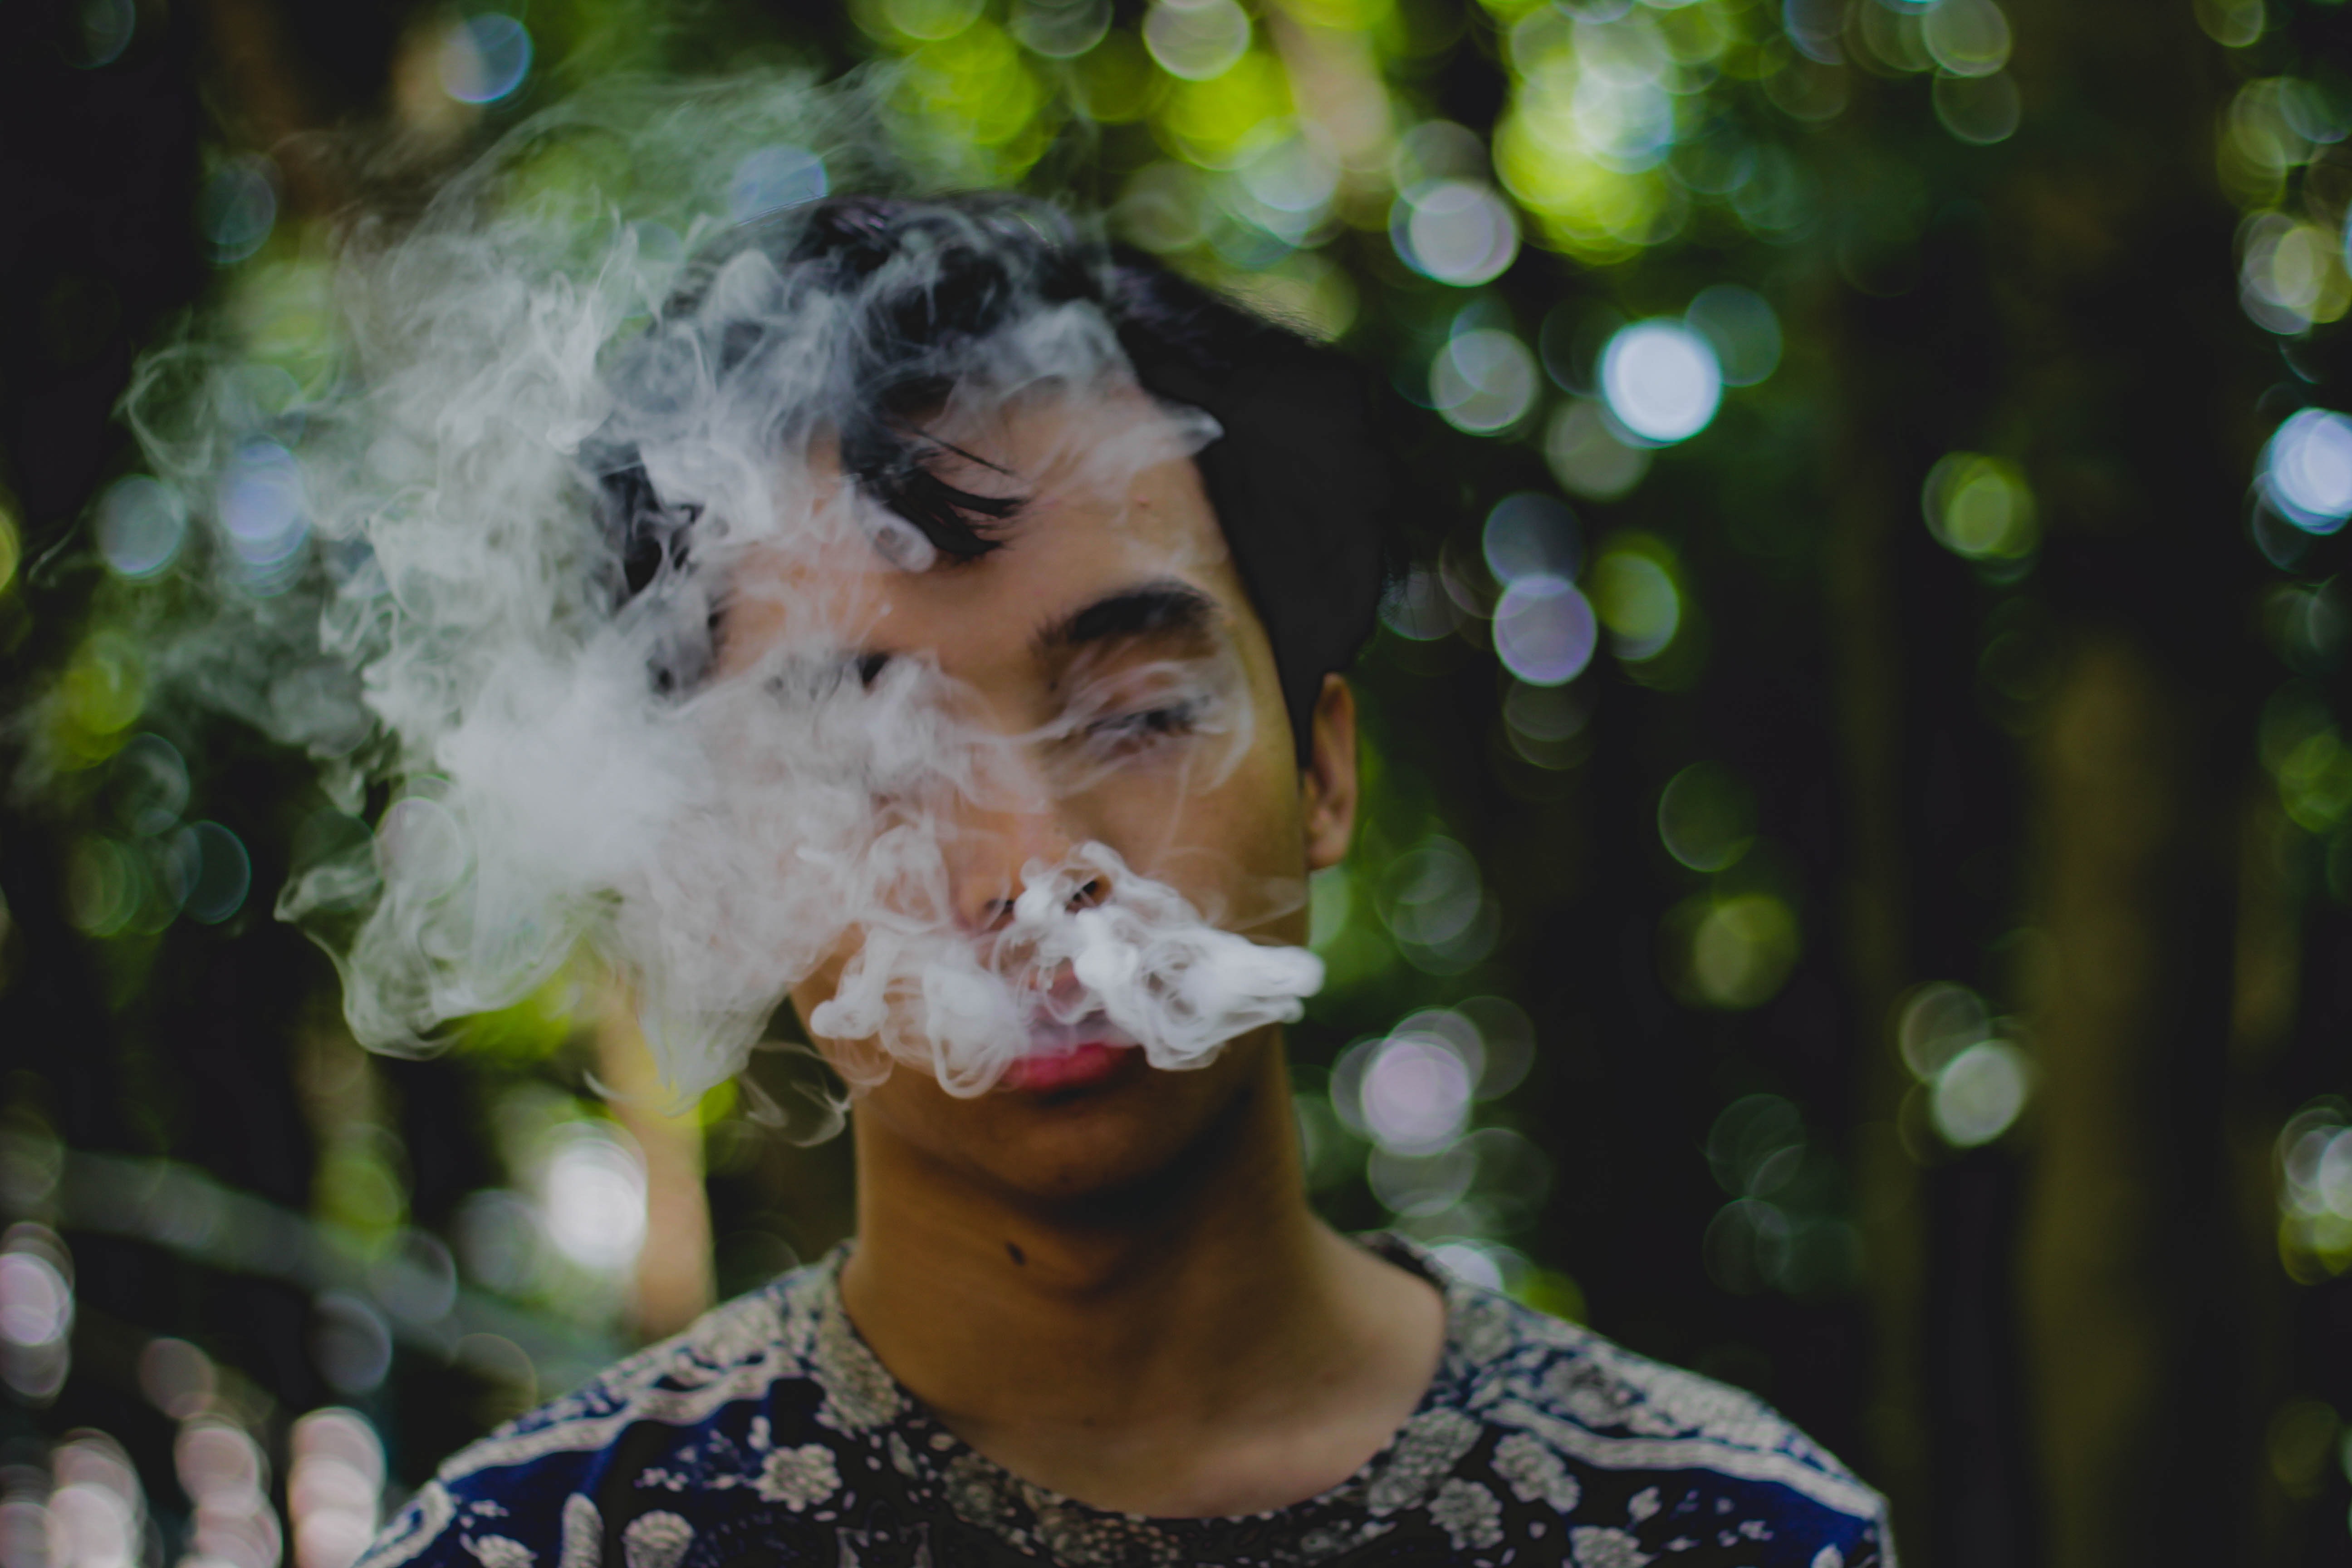
face, head, tree, leaf, plant, eye, human, fun, girl, water, smile, grass